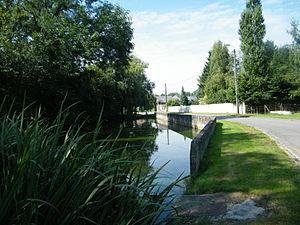
Mare communale.
Lamaronde est une commune française située dans le département de la Somme, en région Hauts-de-France.